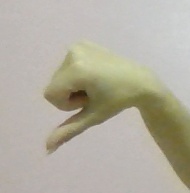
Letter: waw